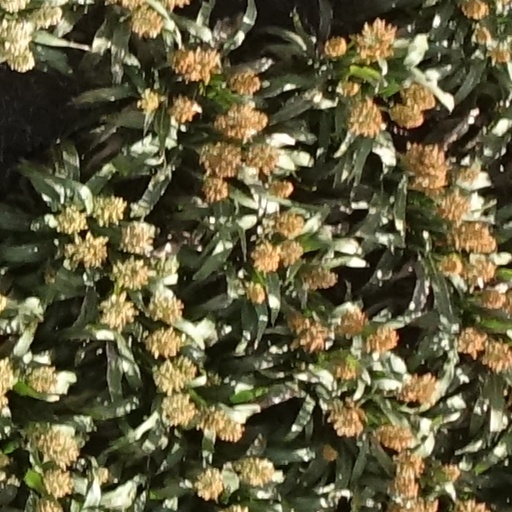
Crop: sorghum